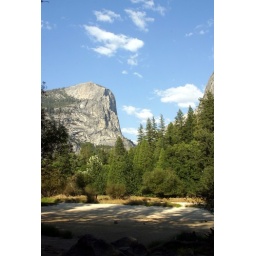
Mirror lake doesn't have any water in it at this time of year...